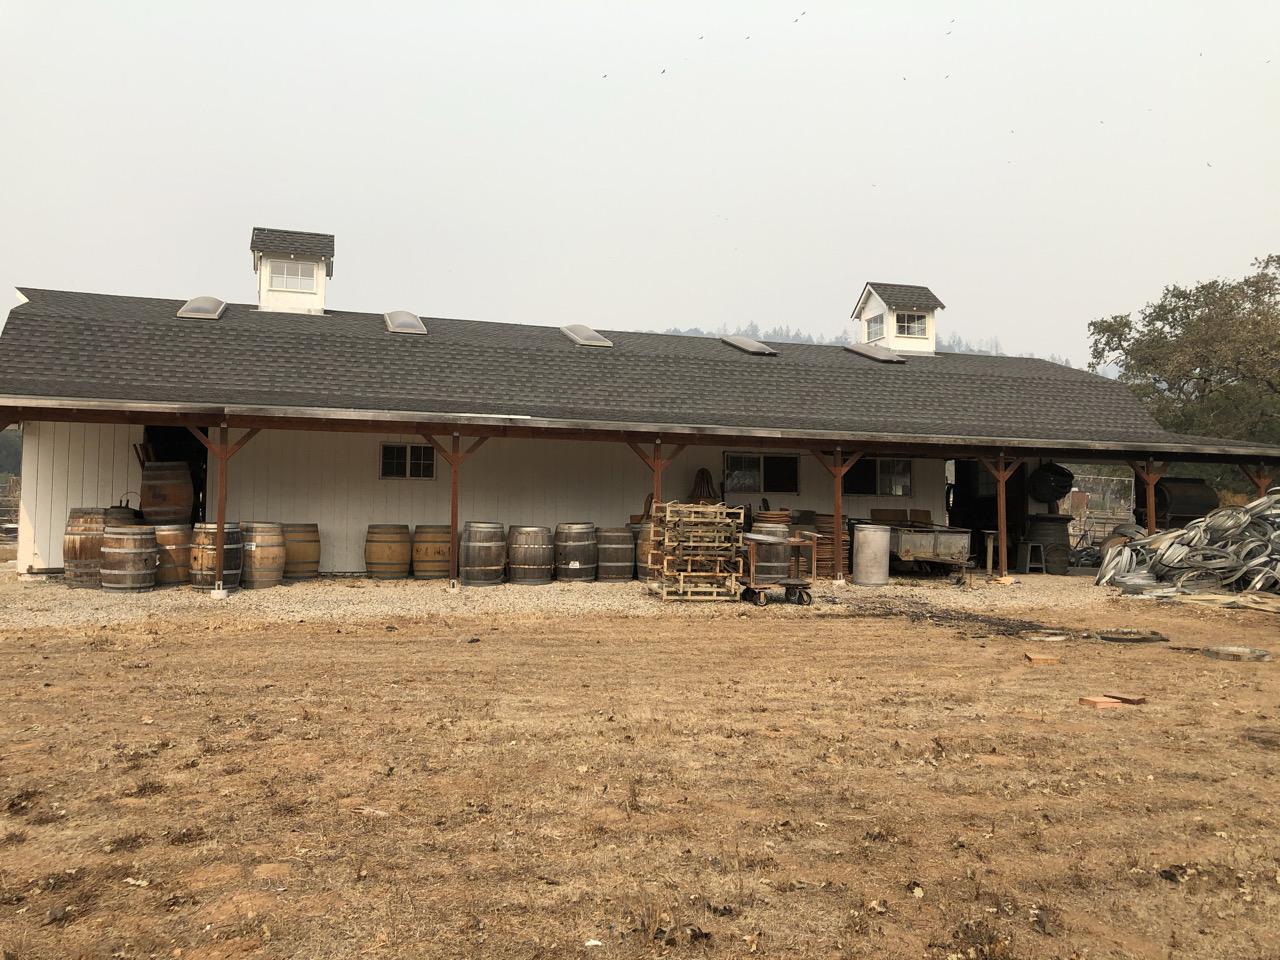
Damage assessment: no_damage